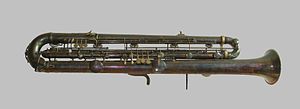
Sarrusofon
Sarrusofon
Sarrusofonen er et musikinstrument i træblæserfamilien, opfundet af Pierre-Louis Gautrot i 1856 som en konkurrent til saxofonen, og som erstatning for oboer og fagotter der er i nogle musikkorps. Instrumentet minder så meget om saxofonen at Adolphe Sax flere gange anmeldte Pierre-Louis Sarrus for efterligning.